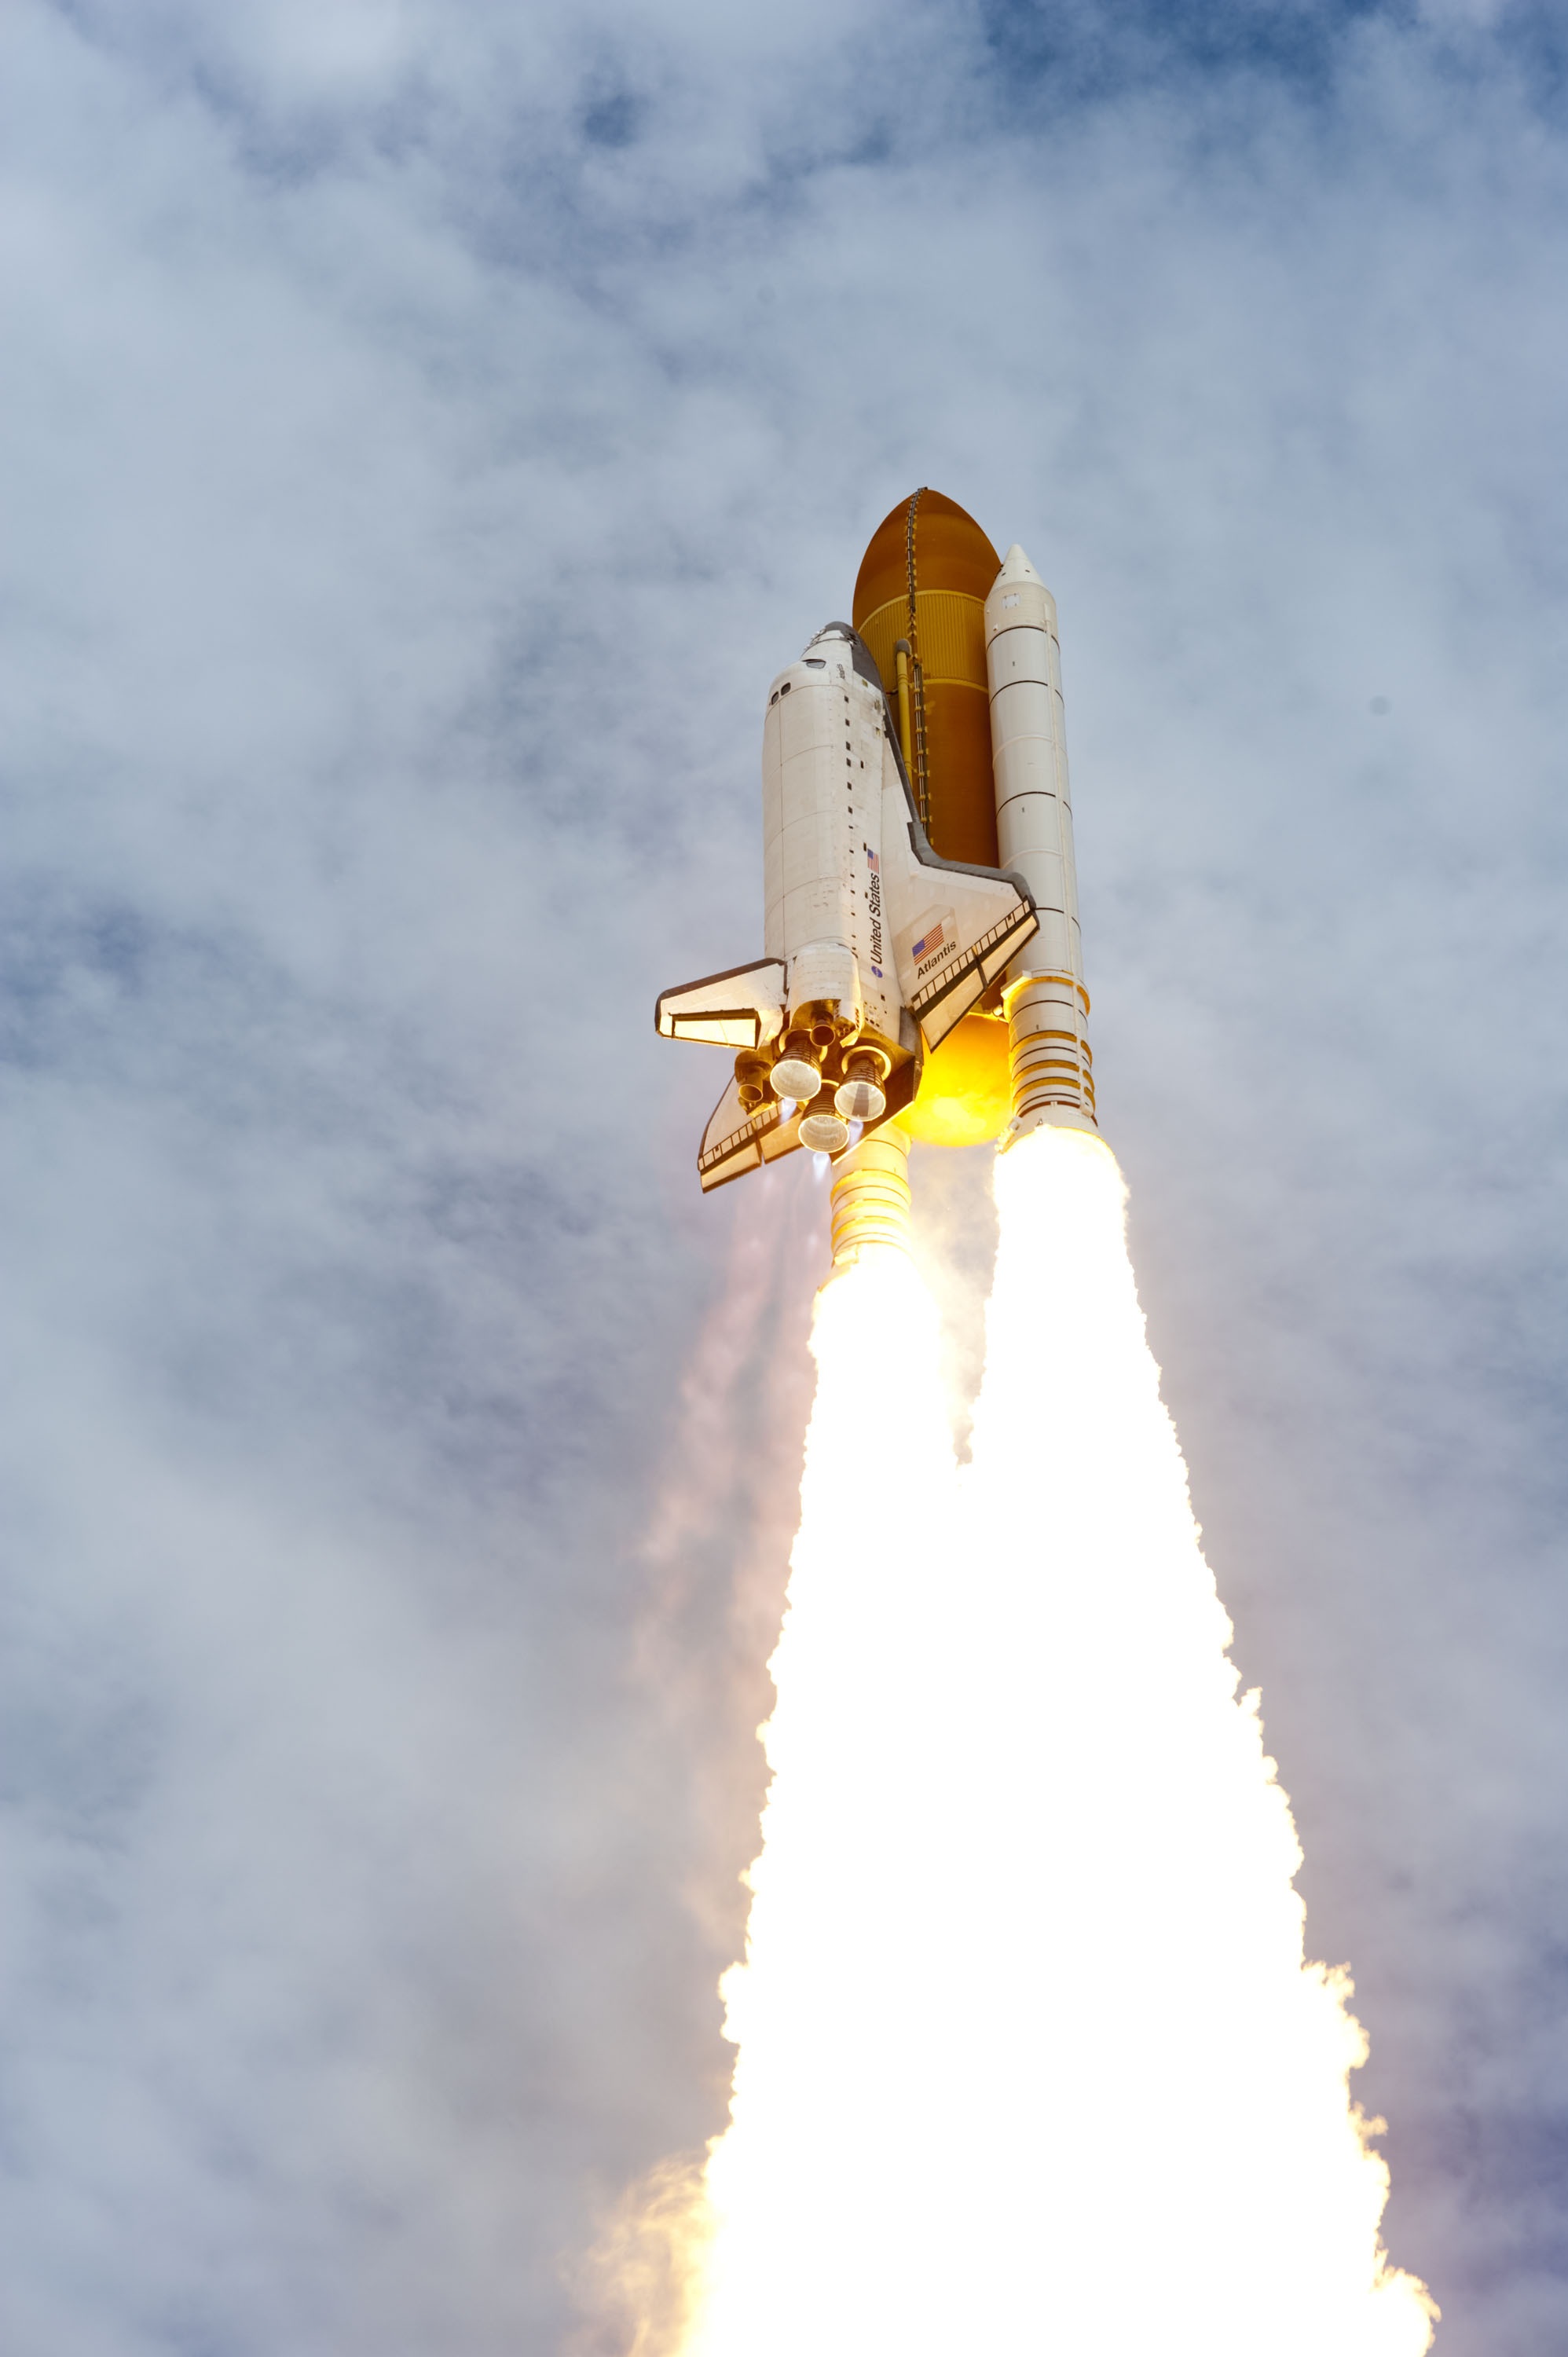
wing, sky, aircraft, vehicle, aviation, flight, rocket, mission, astronaut, launch, exploration, spacecraft, liftoff, atmosphere of earth, space shuttle atlantis